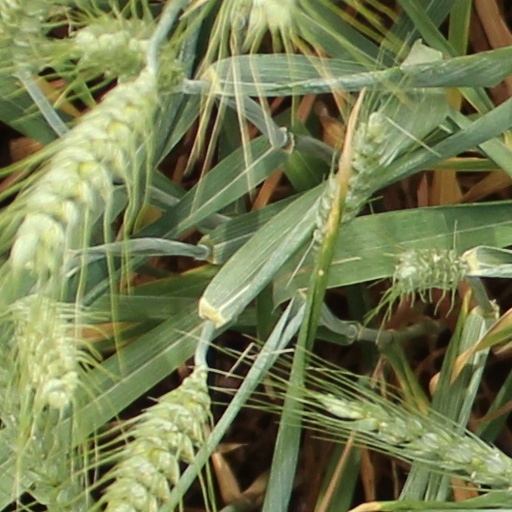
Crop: wheat